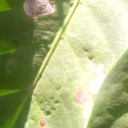
Label: Miner